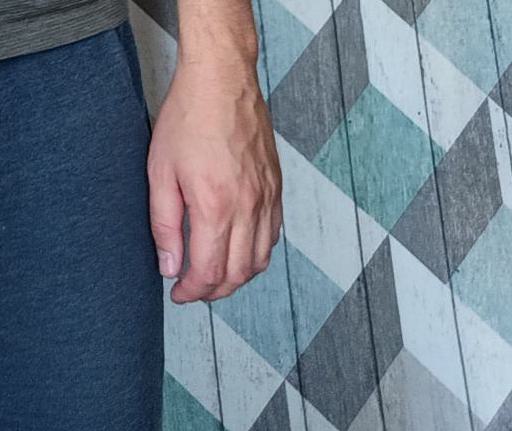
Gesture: no_gesture